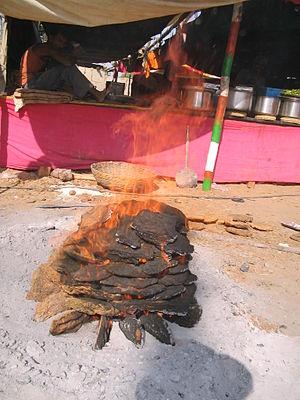
La bouse séchée est le nom donné aux bouses animales séchées et employées comme combustible. Ce terme générique correspond à un emploi largement répandu de par le monde, qu'il s'agisse de réemploi des excréments seuls ou du fumier animal. On l'appelle parfois « bois de vache ».